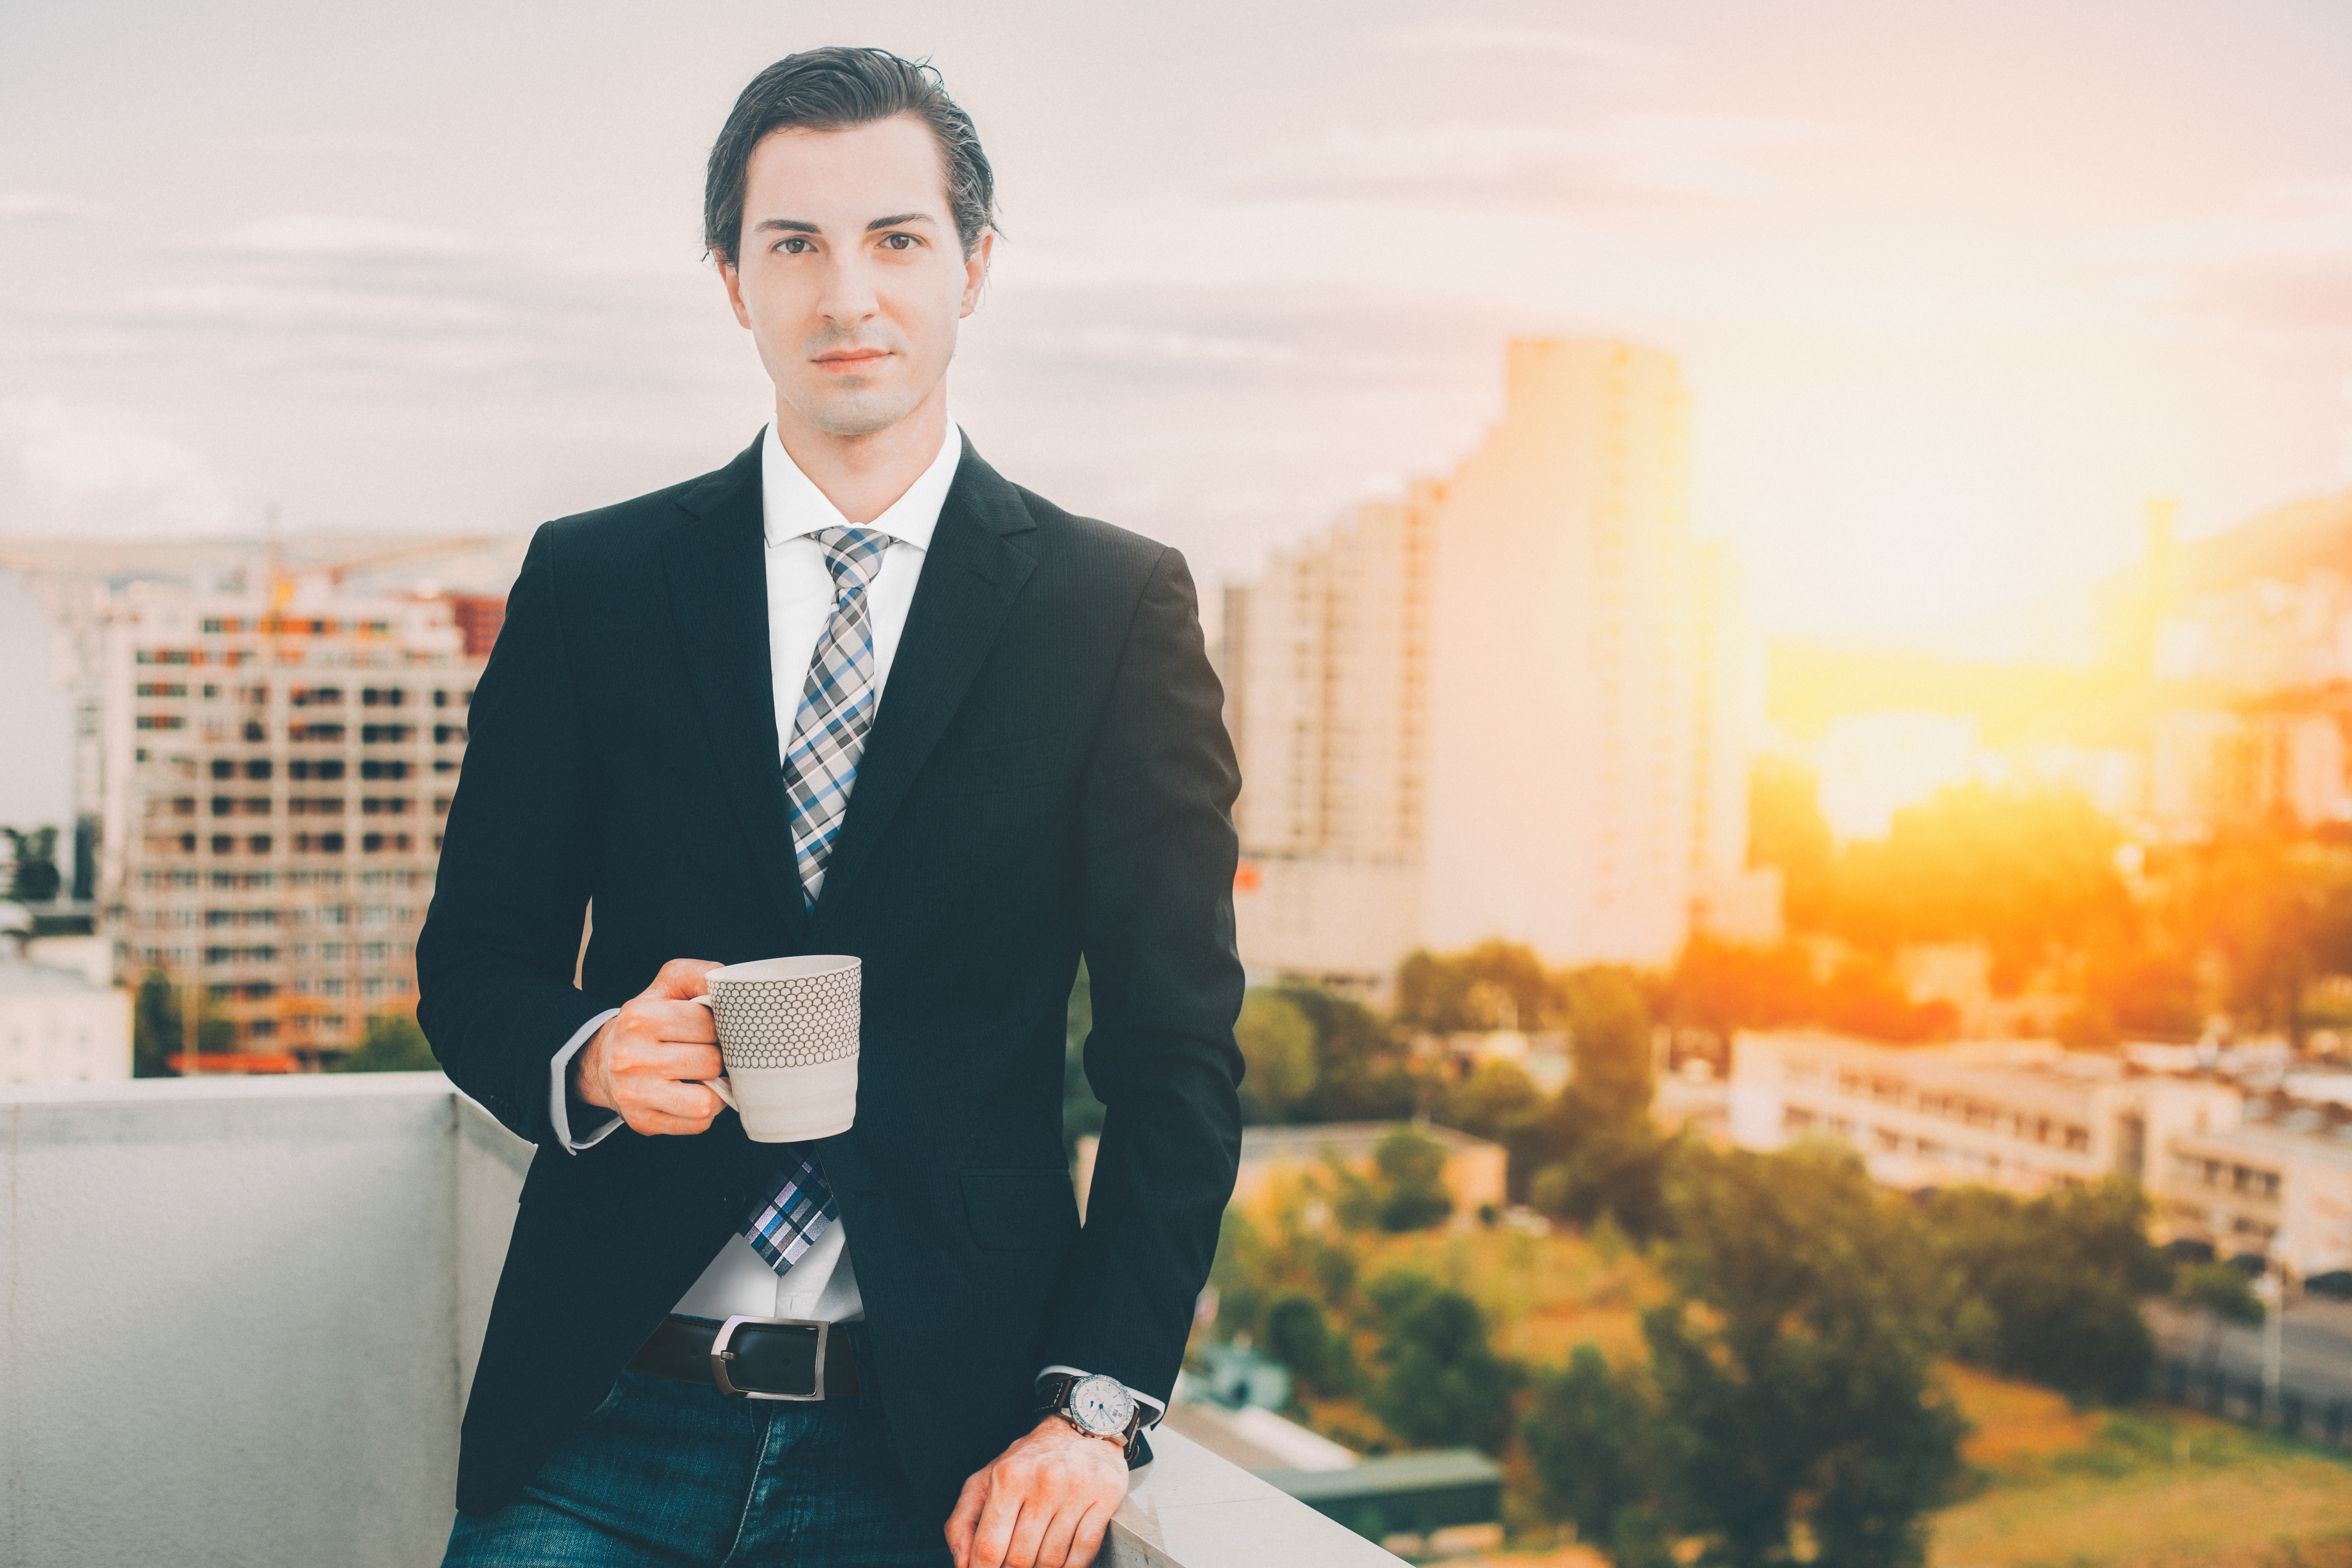
man, person, photography, groom, photograph